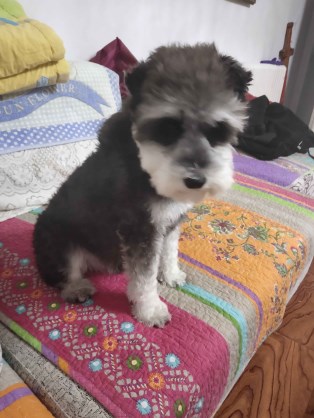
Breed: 2342-n000102-miniature_schnauzer